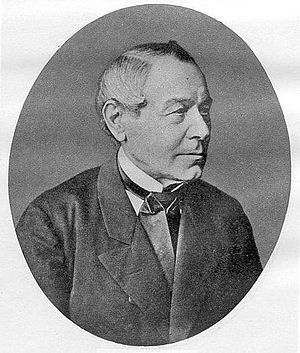
Karl Felix Halm
Karl Felix Halm var en tysk klassisk filolog og kritiker.